Mycenaean pottery

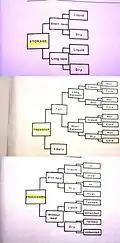
Different vessel functions

Vessel function can be broken down into three main categories: storage, transformation/processing and transfer. These three categories can be further broken down by asking questions such as: